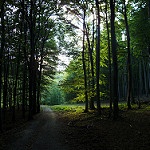
Label: forest